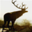
Label: deer